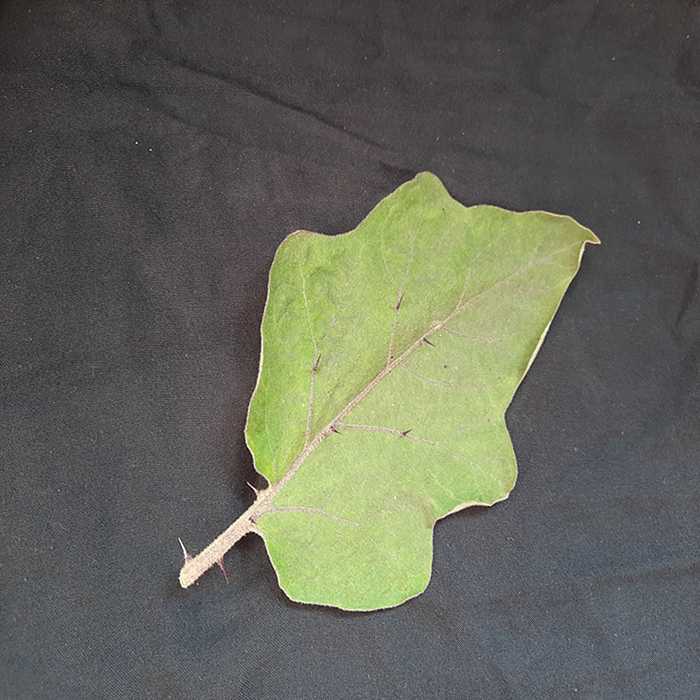
Plant: Eggplant
Label: Eggplant fresh leaf